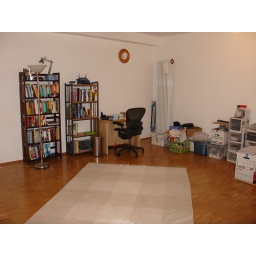
The house in Germany had an office Alan was in charge of making nice. Excellent work.